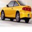
Label: automobile